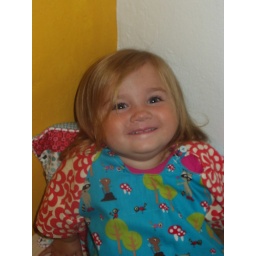
New top i made for Jamie. Ignore the pink shirt under it, it certainly doesnt match the colours of the top lol